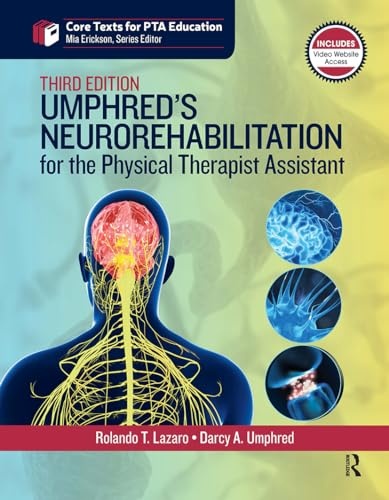
Umphred's Neurorehabilitation for the Physical Therapist Assistant
A comprehensive guide to neurological rehabilitation for physical therapist assistants (PTAs), Umphred’s Neurorehabilitation for the Physical Therapist Assistant, Third Edition presents contemporary, evidence-based principles and techniques for examination and intervention for individuals with neurological conditions. Umphred’s Neurorehabilitation for the Physical Therapist Assistant, Third Edition addresses a wide variety of pediatric and adult neurological disorders, including spinal cord injury, brain injury, stroke, Parkinson’s disease, multiple sclerosis, amyotrophic lateral sclerosis, Guillain-Barré syndrome, and more. Drs. Lazaro and Umphred have updated this classic text to reflect current and emerging trends in physical therapy, including: The role of the PTA in neurocritical care The role of the PTA in management of clients with lifelong impairments and activity limitations Technology in neurorehabilitation Also included is a new chapter on functional neuroanatomy, which provides the foundational background for understanding the relationship between the structure and function of the nervous system. The Third Edition also features helpful instructor and student resources. Included with the text are online supplemental materials for faculty use in the classroom. Umphred’s Neurorehabilitation for the Physical Therapist Assistant, Third Edition is the definitive resource for any PTA faculty, student, or clinician interested in the physical therapy management of individuals with neurological conditions.
Brand: WoB
Category: Business & Industrial > Medical > Medical Teaching Equipment